Scott Derrickson

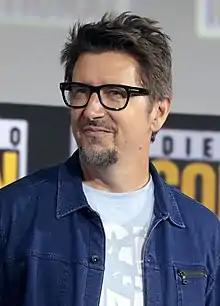
Derrickson at the 2019 San Diego Comic-Con

Scott Derrickson (born July 16, 1966) is an American filmmaker. He is known for his work in the horror genre, directing films such as "The Exorcism of Emily Rose" (2005), "Sinister" (2012), and "The Black Phone" (2021). He is also known for the superhero film "Doctor Strange" (2016), based on the Marvel Comics character.